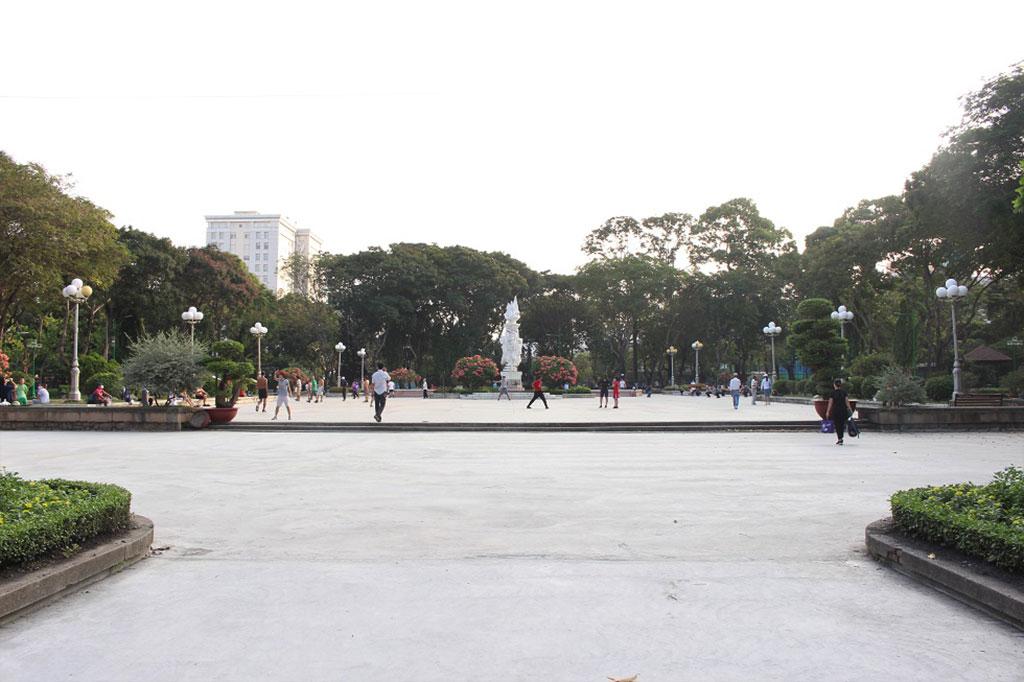
có một cái đài phun nước xuất hiện ở trên khoảng sân